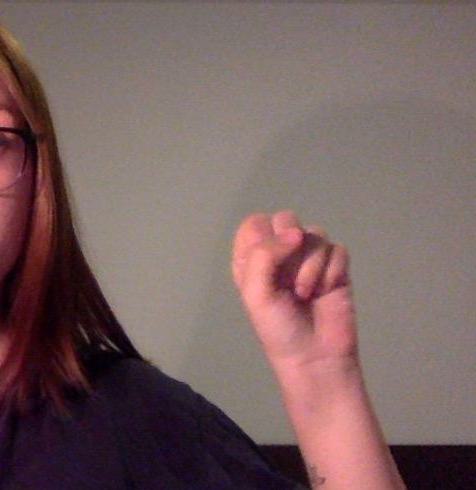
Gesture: fist